Edmund Husserl

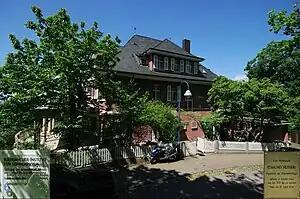
The Kiepenheuer Institute for Solar Physics in Freiburg, Husserl's home 1937–1938

Later, Husserl lectured at Prague in 1935 and Vienna in 1936, which resulted in a very differently styled work that, while innovative, is no less problematic: "Die Krisis" (Belgrade 1936). Husserl describes here the cultural crisis gripping Europe, then approaches a philosophy of history, discussing Galileo, Descartes, several British philosophers, and Kant. The apolitical Husserl before had specifically avoided such historical discussions, pointedly preferring to go directly to an investigation of consciousness. Merleau-Ponty and others question whether Husserl here does not undercut his own position, in that Husserl had attacked in principle historicism, while specifically designing his phenomenology to be rigorous enough to transcend the limits of history. On the contrary, Husserl may be indicating here that historical traditions are merely features given to the pure ego's intuition, like any other. A longer section follows on the "lifeworld" ["Lebenswelt"], one not observed by the objective logic of science, but a world seen through subjective experience. Yet a problem arises similar to that dealing with 'history' above, a chicken-and-egg problem. Does the lifeworld contextualize and thus compromise the gaze of the pure ego, or does the phenomenological method nonetheless raise the ego up transcendent? These last writings presented the fruits of his professional life. Since his university retirement, Husserl had "worked at a tremendous pace, producing several major works."